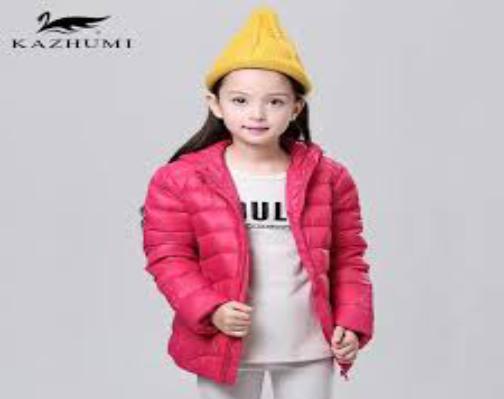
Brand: KaZhuMi
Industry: Clothes